Mehdi El Glaoui

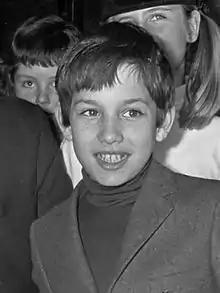
Mehdi El Glaoui in 1969

Mehdi El Mezouari El Glaoui (born 26 May 1956), also known as Mehdi El Glaoui, is a French former actor, director and screenwriter. He is the son of actress Cécile Aubry and Si Brahim El Glaoui, caïd (local administrator) of Telouet and grandson of Thami El Glaoui, pasha of Marrakech.